Ranvir Vinay Aur Kaun?

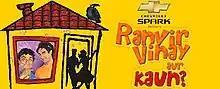
A promotional image of "Ranvir Vinay Aur Kaun?".

Ranvir Vinay Aur Kaun? is a Hindi talk show that aired on STAR One. Hosted by Vinay Pathak and Ranvir Shorey, the show regularly featured celebrity guests and comedy gags. The show, which was launched on 6 August 2007, ran for 52 episodes and ended on 1 November 2007.